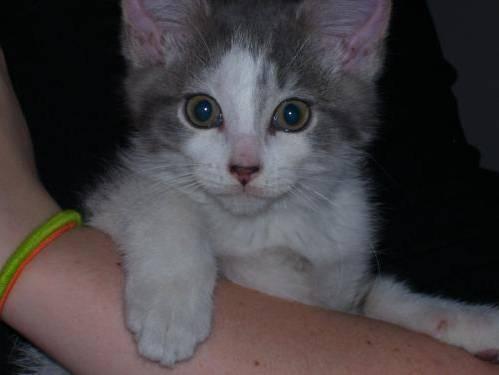
cat